Gardish

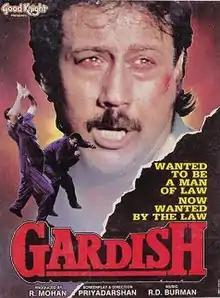
Release poster

Gardish is a 1993 Indian Hindi-language action crime film written and directed by Priyadarshan, starring Jackie Shroff, Shammi Kapoor, Aishwarya, Dimple Kapadia and Amrish Puri. It is a remake of the 1989 Malayalam film "Kireedam". The film won two Filmfare AwardsBest Art Direction (Sabu Cyril) and Best Action (Thyagarajan), and was nominated for Best Actor (Shroff), Best Supporting Actor (Amrish Puri), and Best Supporting Actress (Kapadia). It marks the debut of actor Mukesh Rishi as an antagonist and Aishwarya's Bollywood debut.